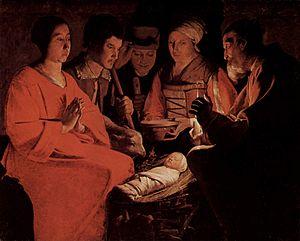
Jesous Ahatonhia est un chant de Noël écrit en langue wendat par Jean de Brébeuf. Son titre signifie « Jésus est né ». Il est connu dans le monde anglophone sous le titre Twas in the Moon of Wintertime ou Huron Carol. Composé en 1641 ou 1642, ce chant est considéré comme le plus ancien cantique de noël au Canada.
L'École française de spiritualité est un concept forgé par l'abbé Henri Bremond dans les années 1920 pour définir le courant français issu de la Réforme catholique du XVIIᵉ siècle.
Noël est la fête chrétienne qui célèbre la naissance de Jésus de Nazareth au moment du solstice d'hiver. Pour un grand nombre de personnes, Noël est une fête populaire déconnectée de son fondement religieux.
L’Oratorio de Noël est une œuvre de Jean-Sébastien Bach composée en 1734 à Leipzig, écrite pour être chantée à l'église, avec orchestre, pendant le temps de Noël.
Les Anawim sont les pauvres de Yahvé. En hébreu, le singulier Anawah est utilisé par les prophètes, dans les Psaumes et par Marie dans le Magnificat : les pauvres de Dieu, c'est-à-dire les « courbés », les « inclinés », les petits, les faibles, les humbles, les affligés, les doux. Le dominicain Bernard Bro rapporte les propos d'un théologien et exégète selon lequel dix ans d'études bibliques ne suffiraient pas pour éclaircir cette notion, cette idée, répondant à la question de savoir pourquoi seuls les pauvres d'Israël pouvaient accueillir Dieu.
L'Incarnation est le dogme chrétien selon lequel le Verbe divin s'est fait chair en Jésus-Christ. Cette notion est exprimée dans le Prologue de l'évangile selon Jean : « le Verbe s'est fait chair ». Elle se situe au centre de la christologie.